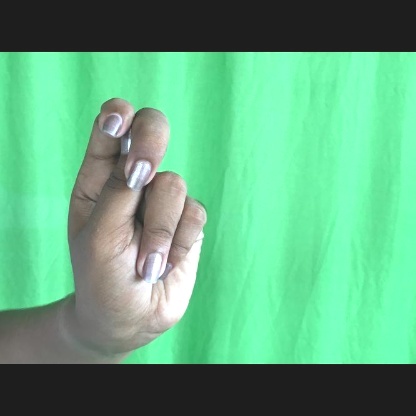
Mudra: Katakamukha